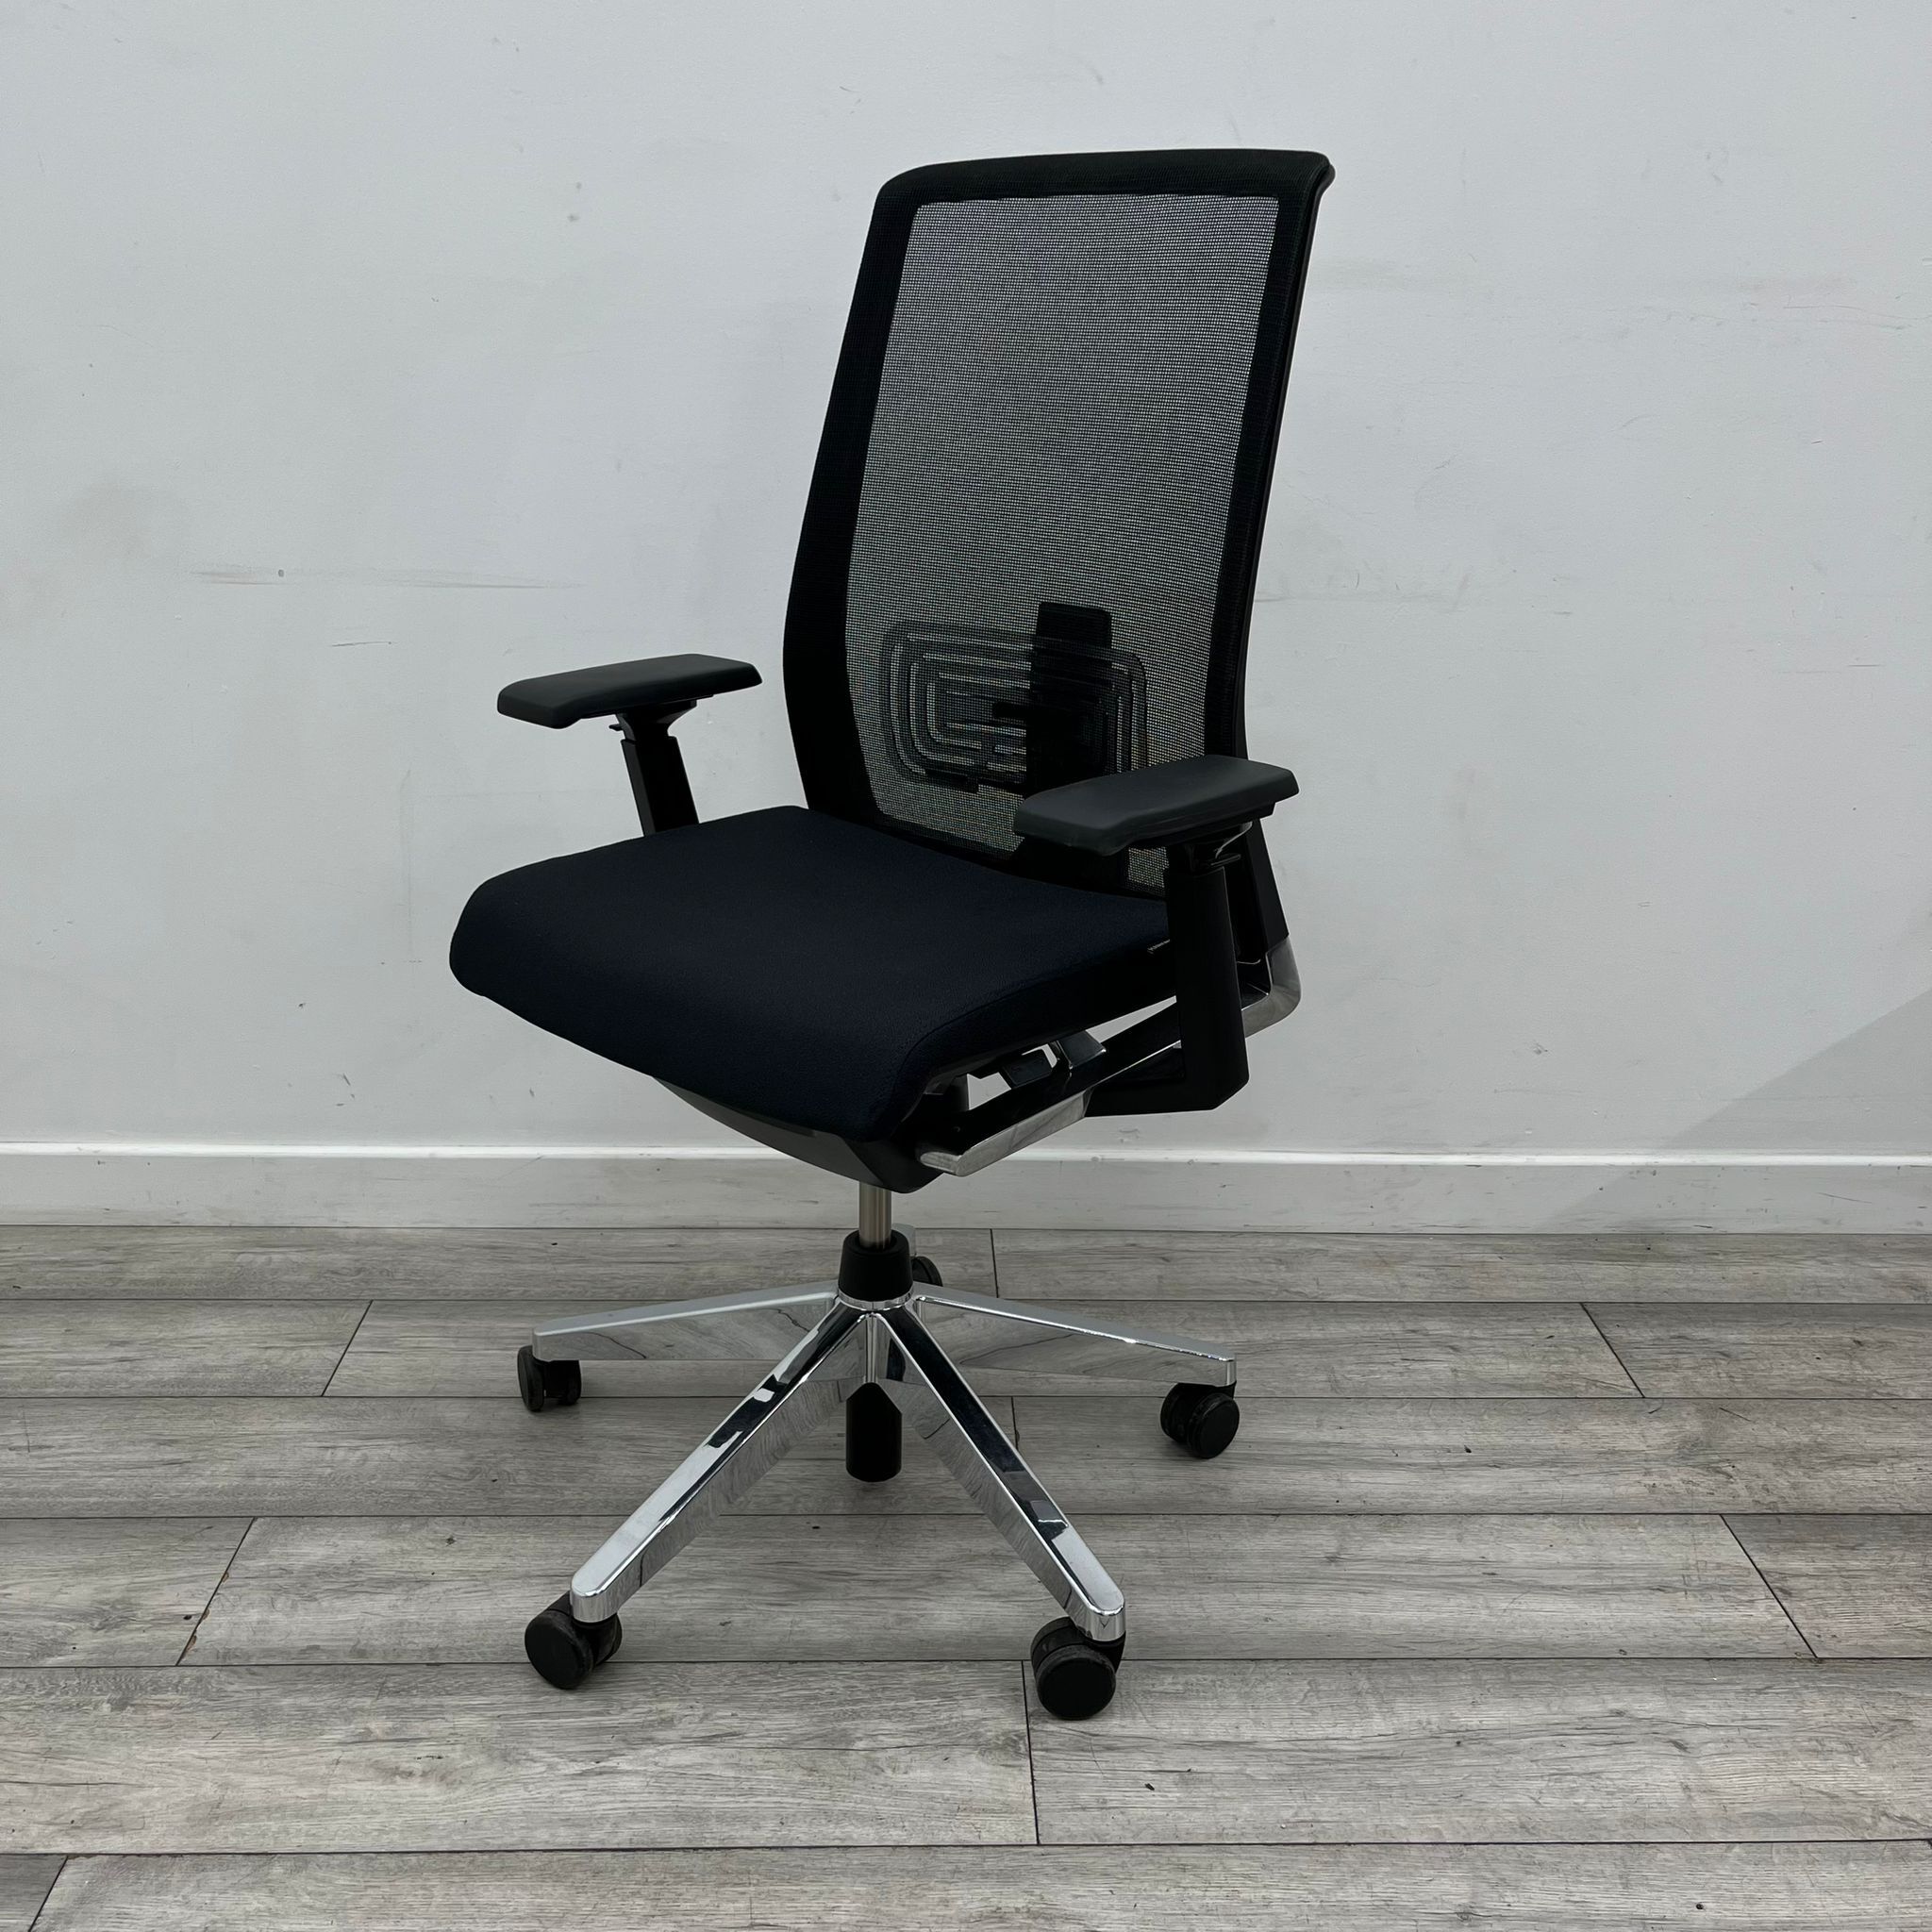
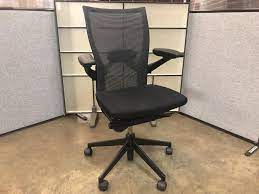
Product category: items_chair
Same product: no